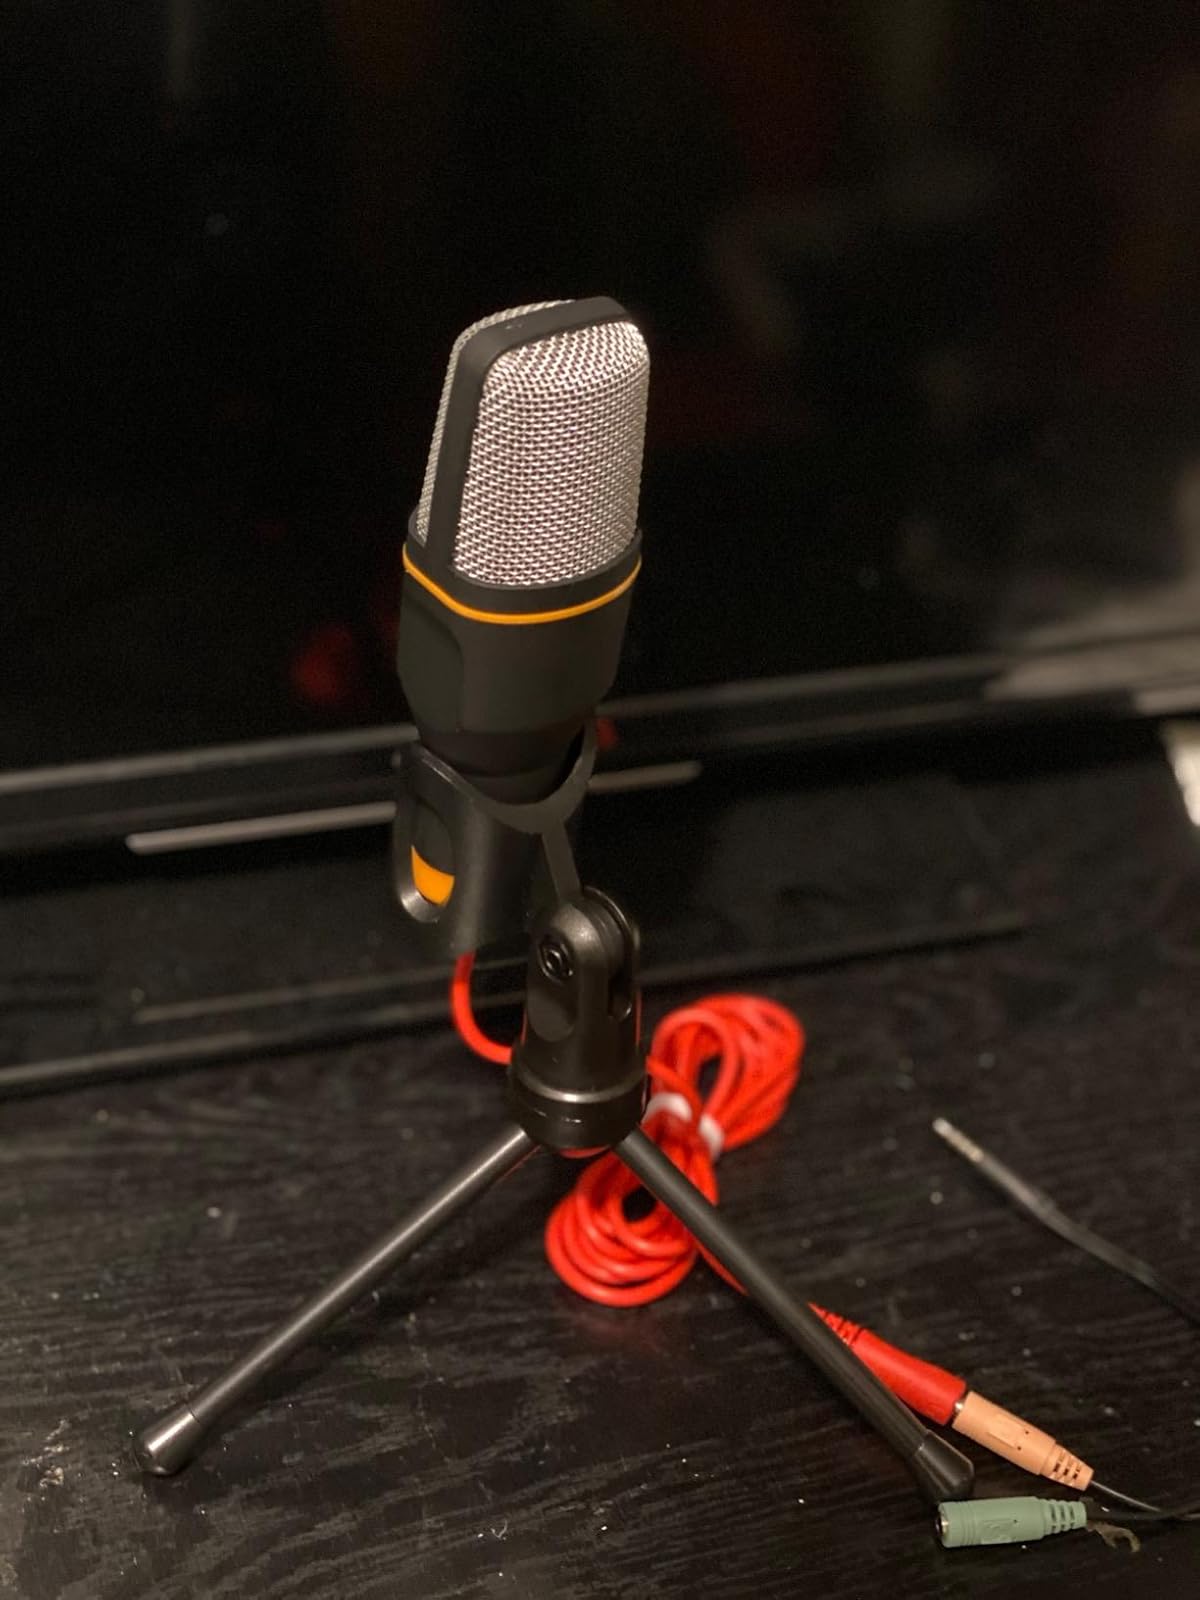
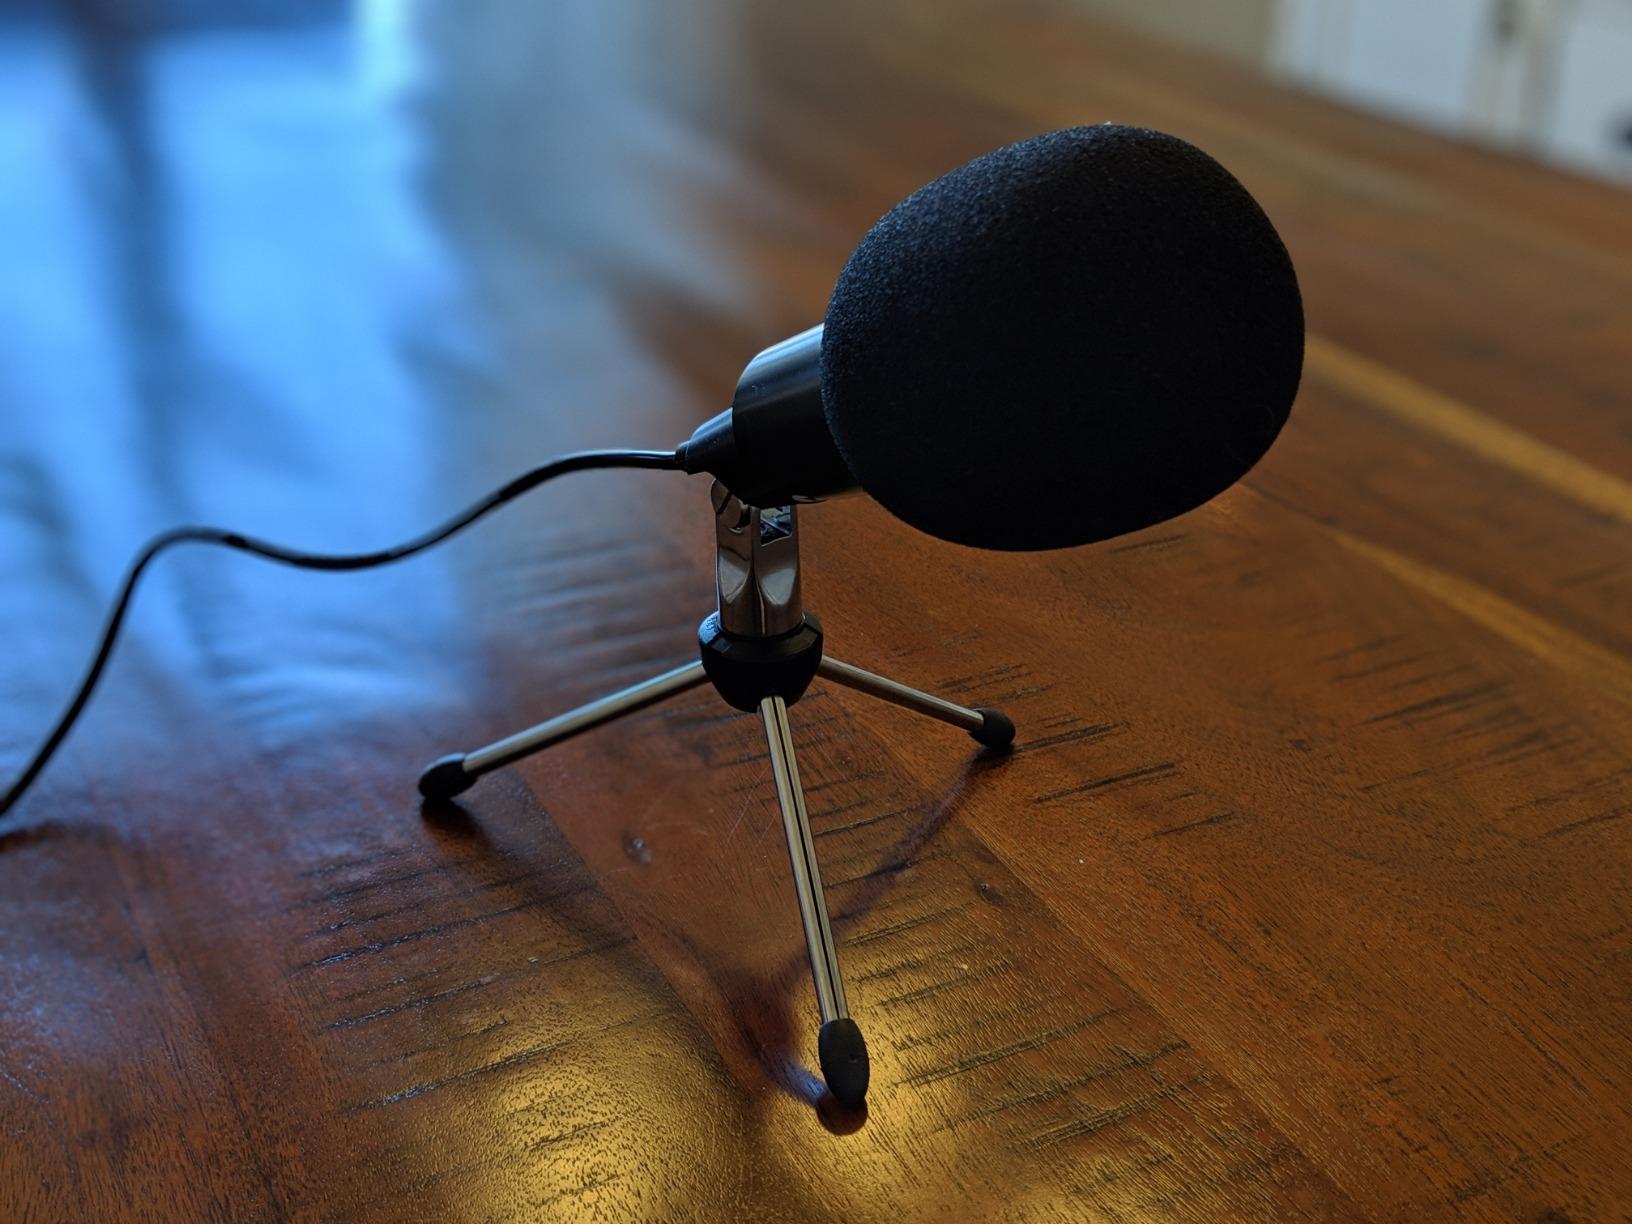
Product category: microphone
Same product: no